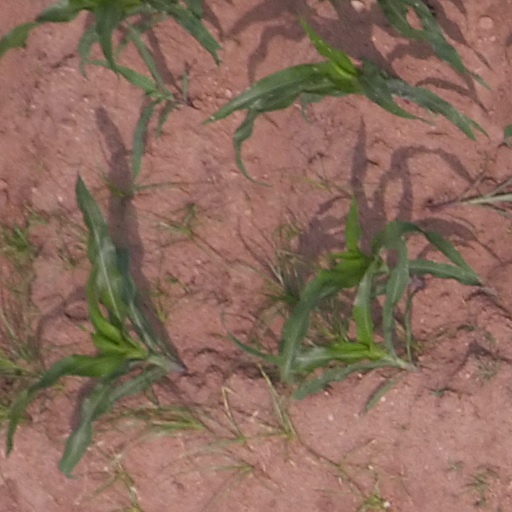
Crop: maize; corn